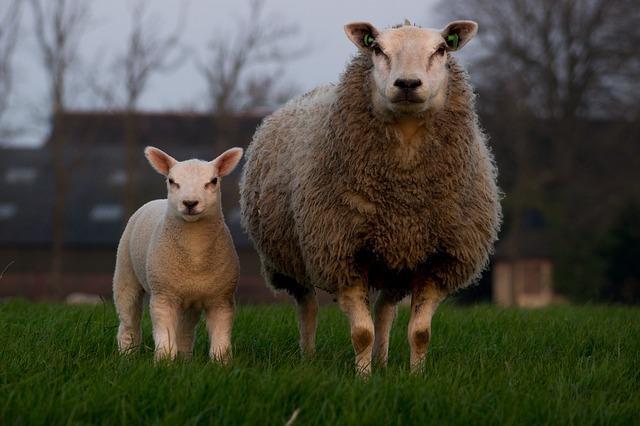
sheep